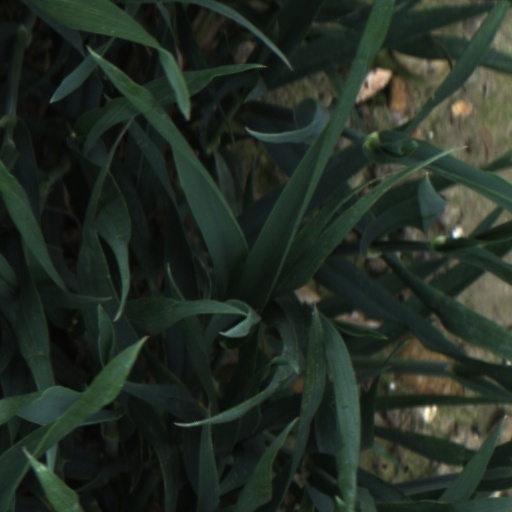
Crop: wheat